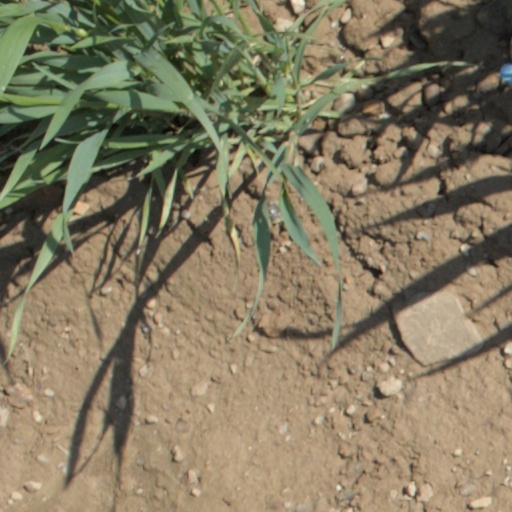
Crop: wheat